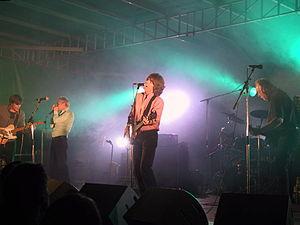
The Yardbirds est un groupe de rock britannique, originaire de Londres, en Angleterre. Issu des années 1960, il est formé en mai 1963. Anthony « Top » Topham, Eric Clapton, Jeff Beck puis Jimmy Page se succèdent à la guitare au sein du groupe ; en 1966, Beck et Page y jouent simultanément. Eric Clapton rejoint ensuite John Mayall puis co-fonde le supergroupe Cream, Jeff Beck poursuit une carrière solo, tandis qu'à leur dissolution en 1968, reprenant au départ un contrat d'engagement des Yardbirds pour des concerts en Scandinavie, Jimmy Page fonde Led Zeppelin.